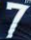
Number: 7